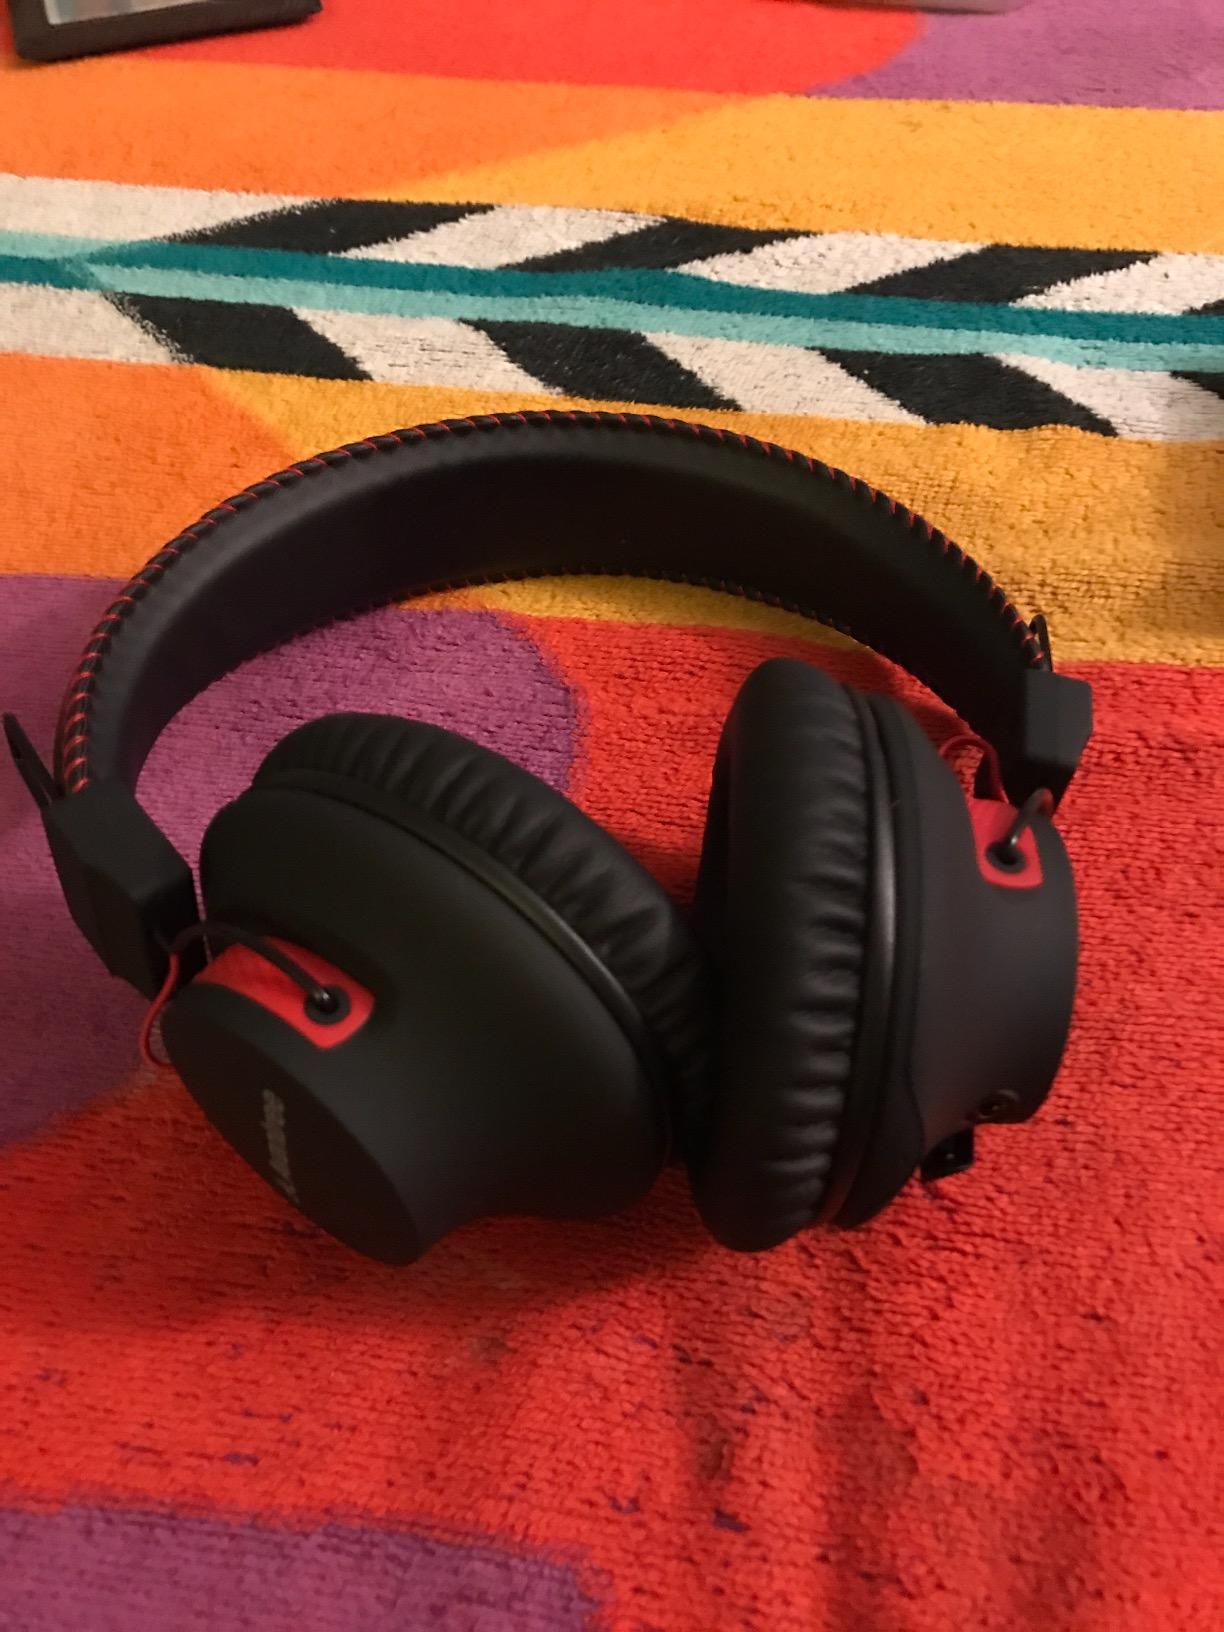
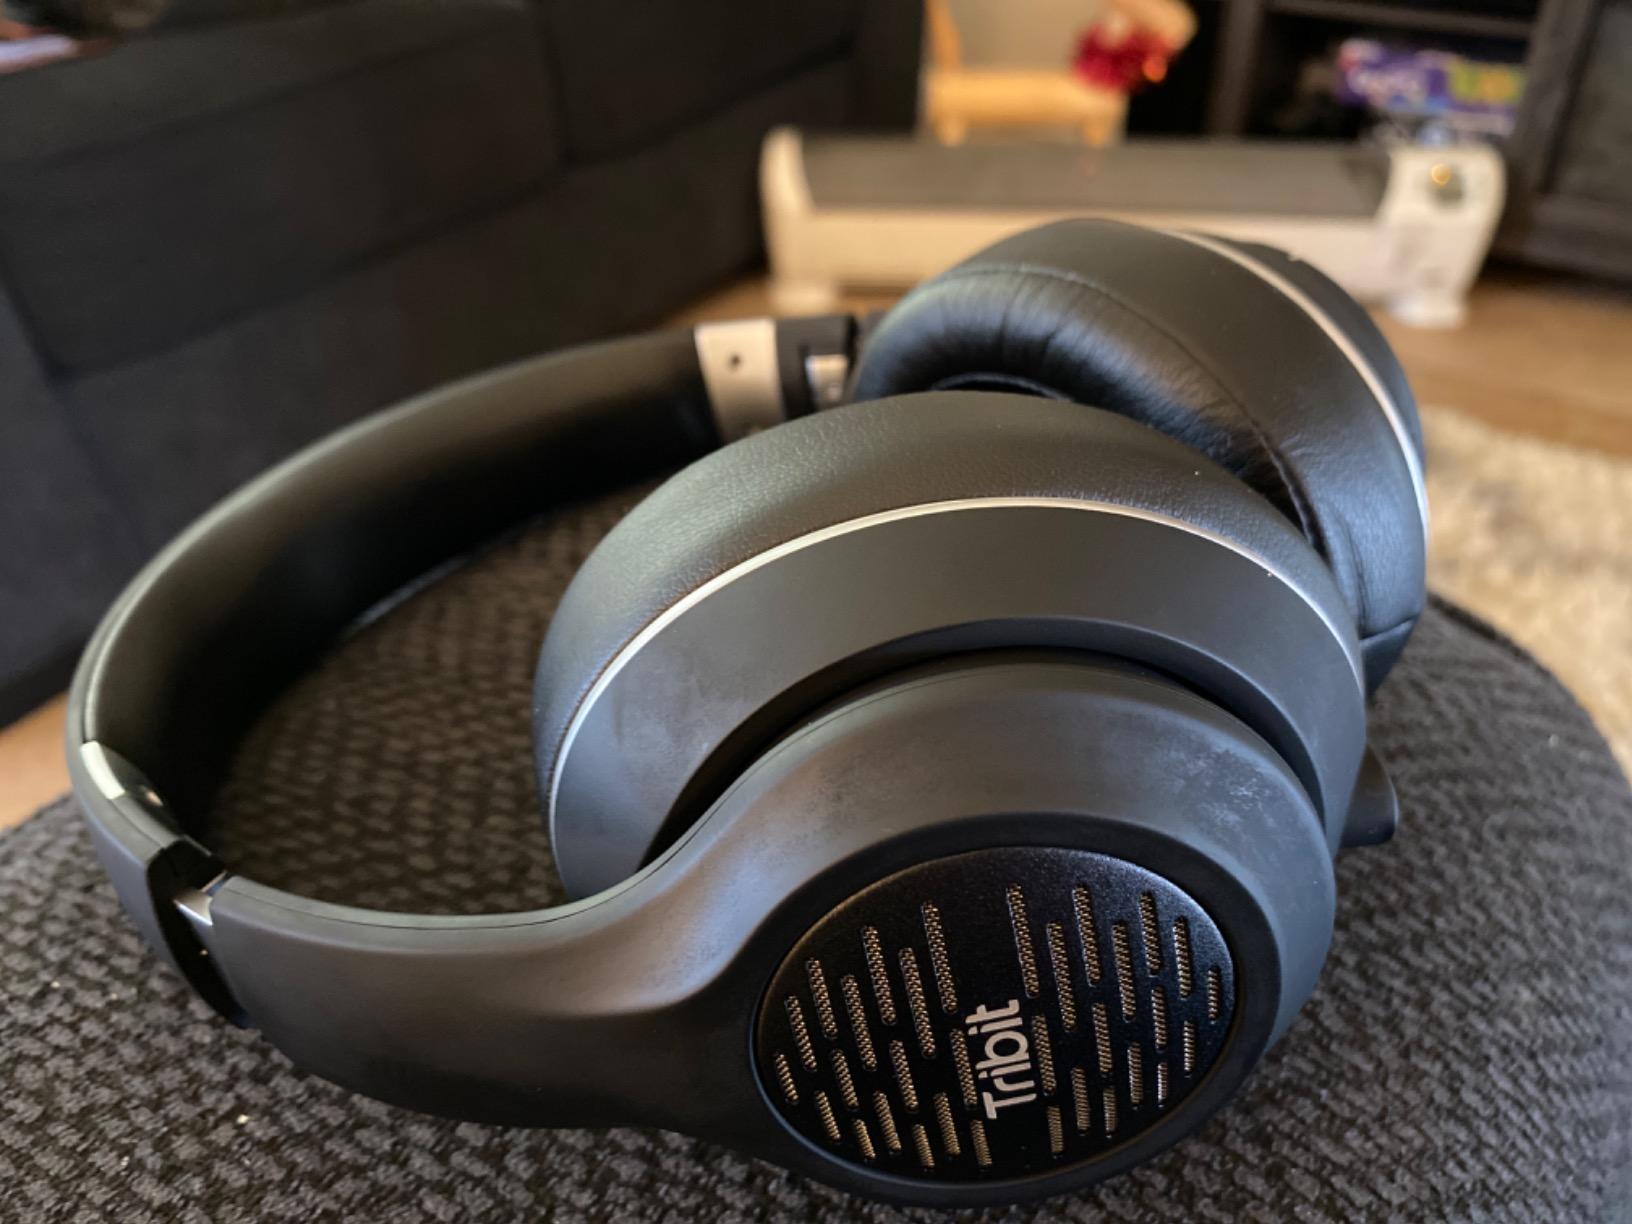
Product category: headphones
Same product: no